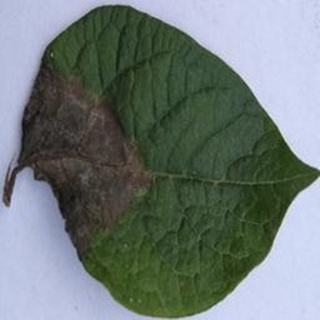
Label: potato_late_blight